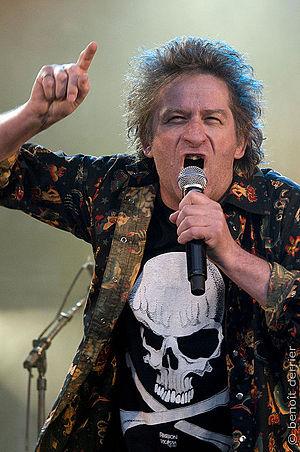
Paul Personne et Hubert-Félix Thiéfaine en concert au festival Aux Zarbs 2008 (Auxerre, France).
Hubert-Félix Thiéfaine est un auteur-compositeur-interprète français né le 21 juillet 1948 à Dole. Révélé en 1978 par son premier album studio Tout corps vivant branché sur le secteur étant appelé à s'émouvoir, il connaît une longue carrière consacrée en 2011 avec Suppléments de mensonge, son seizième album, qui lui vaut d'être double lauréat aux Victoires de la Musique 2012. Il est également commandeur de l'ordre des Arts et des Lettres.